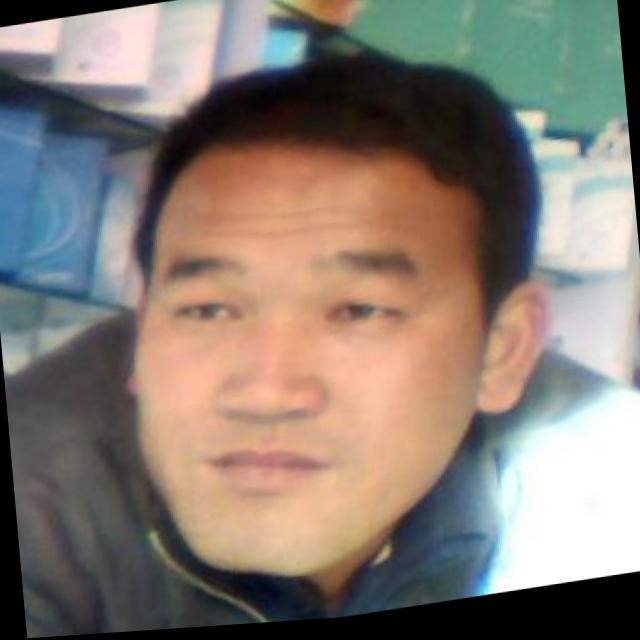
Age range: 21-44